The Alaskan

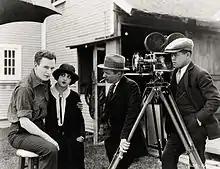
Production still. Left to right: Thomas Meighan, Estelle Taylor, Herbert Brenon, James Wong Howe

With no prints of "The Alaskan" located in any film archives, it is a lost film.